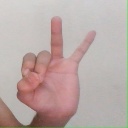
अक्षर: ण